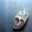
Label: ship